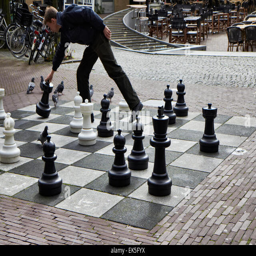
man playing chess in a central street